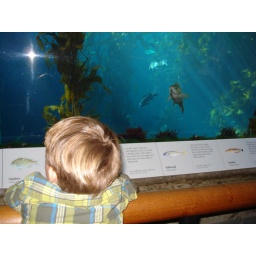
Checking out the fish in the kelp forest